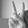
ASL letter: V